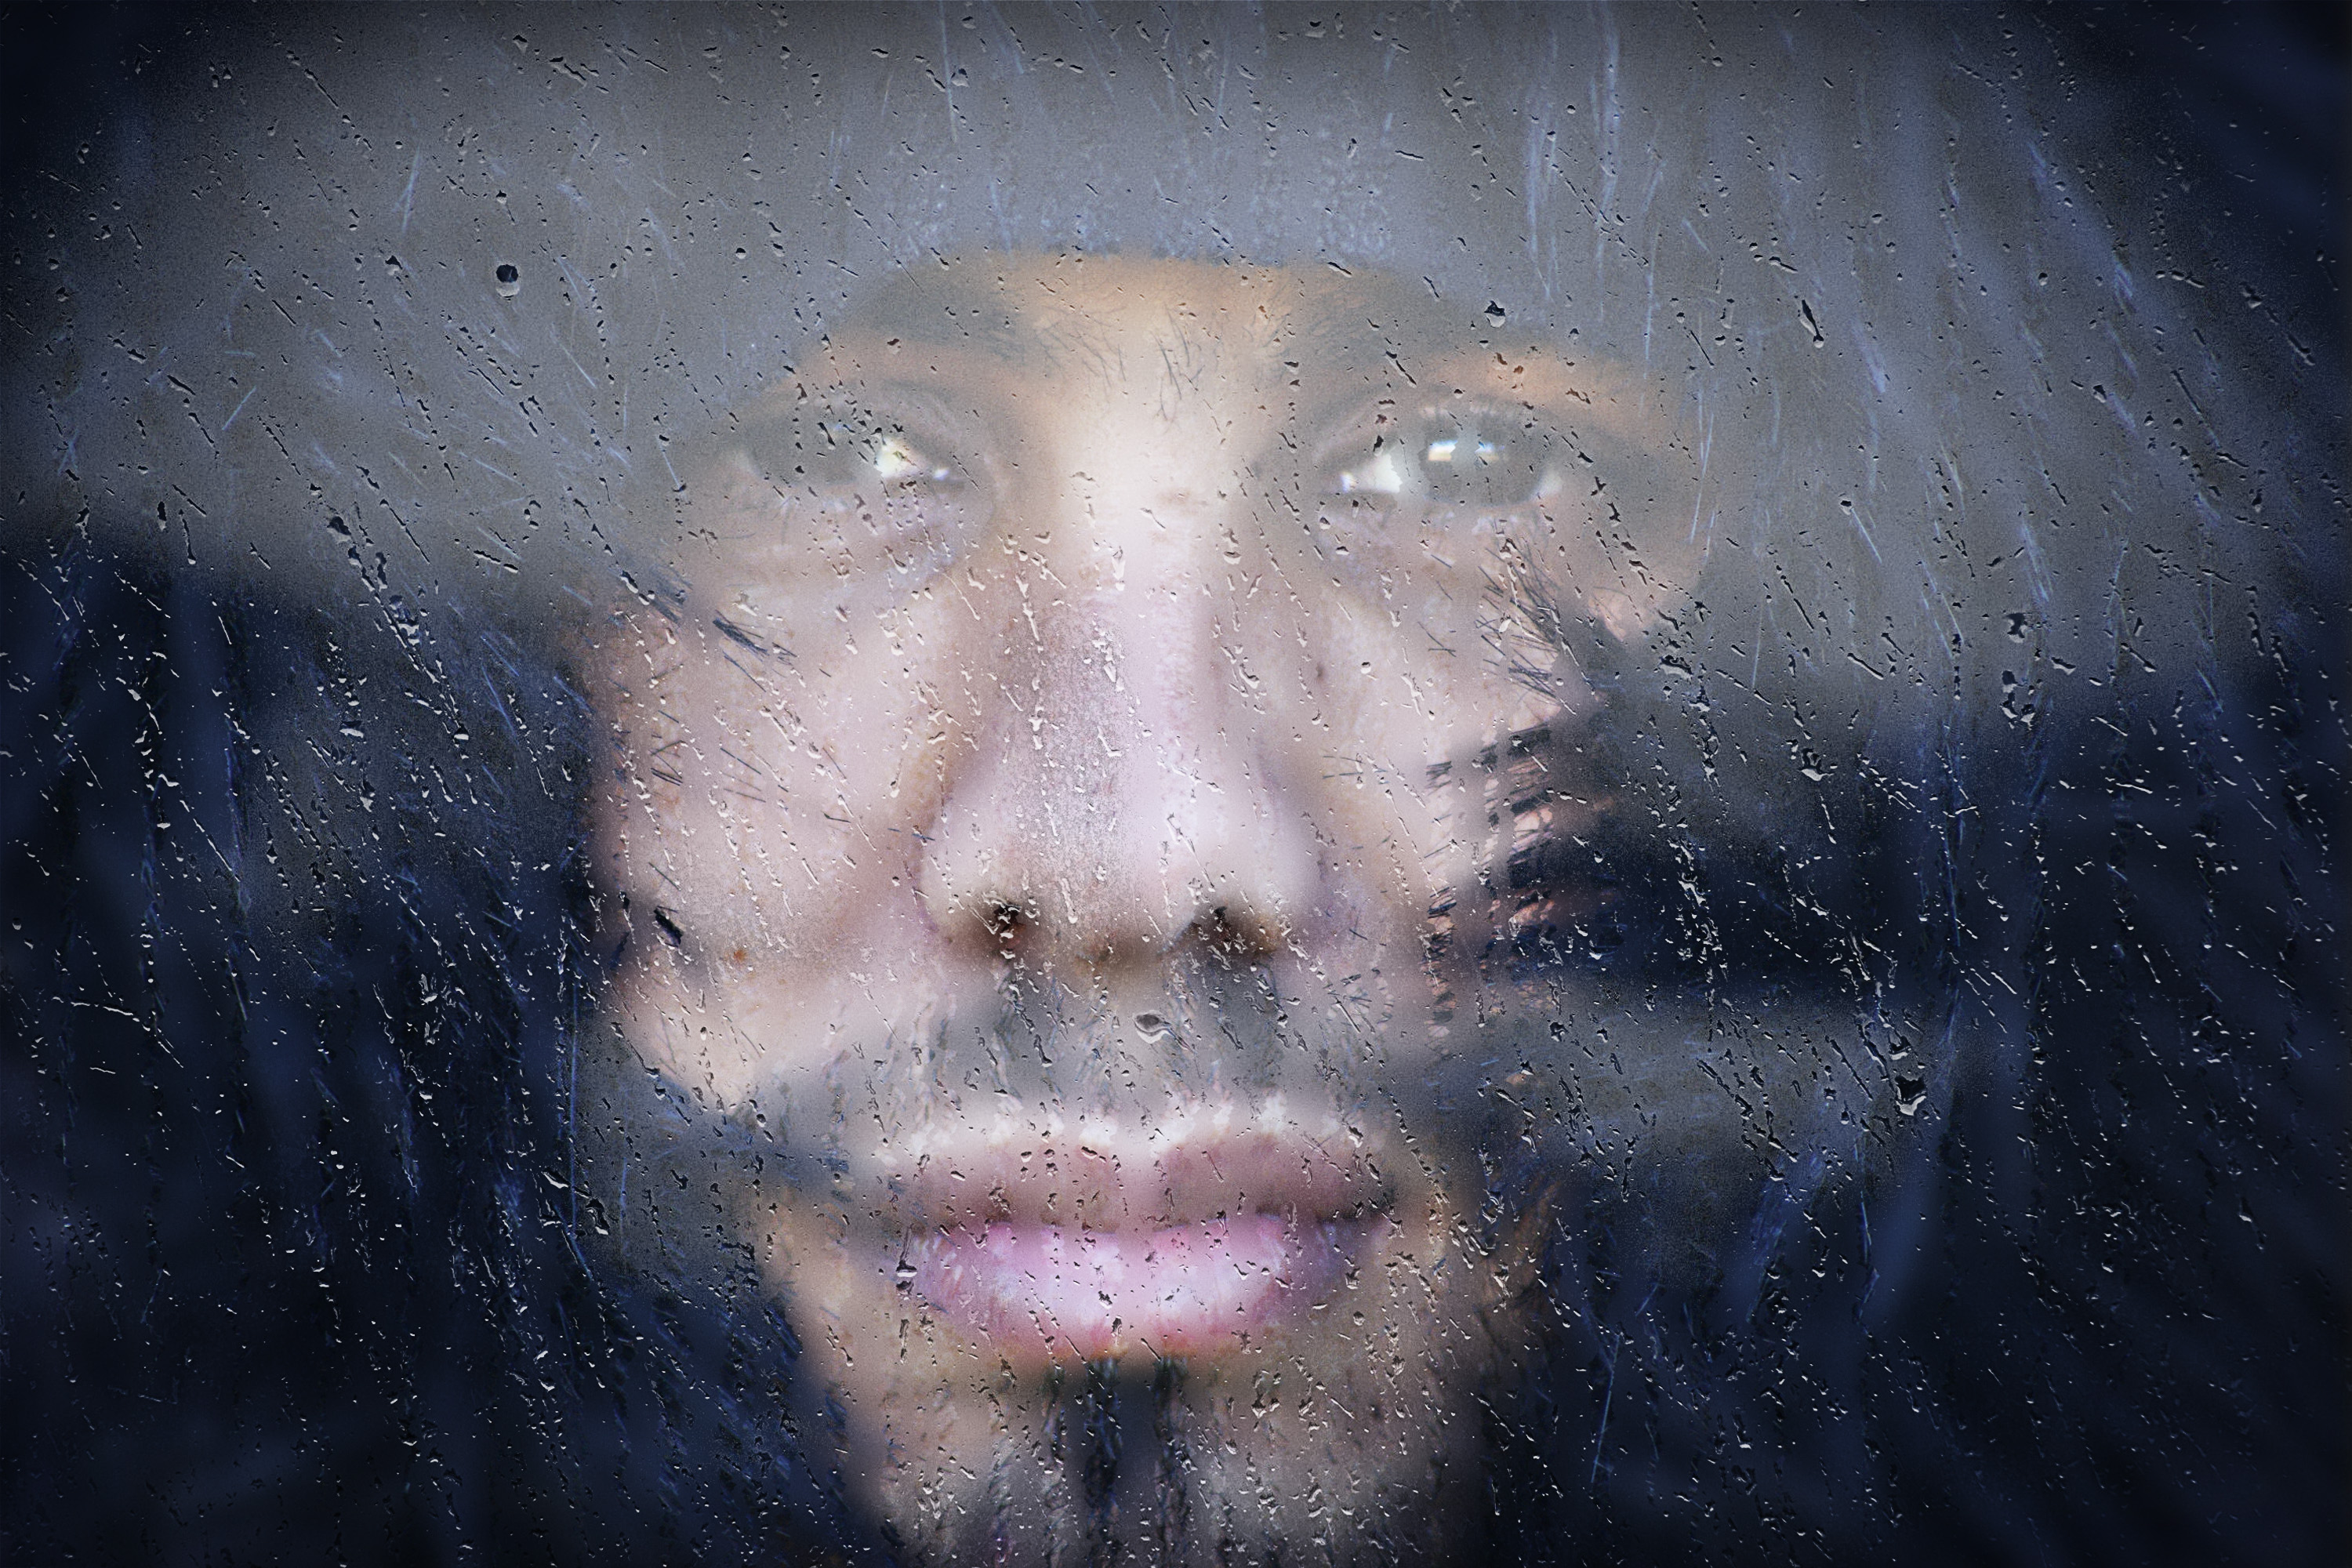
people, man, young, winter, rain, mist, hair, face, blue, nose, forehead, atmosphere, facial hair, eye, head, portrait, chin, sky, close up, darkness, human, phenomenon, reflection, cheek, mouth, special effects, space, freezing, girl, computer wallpaper, jaw, texture, visual arts, portrait photography